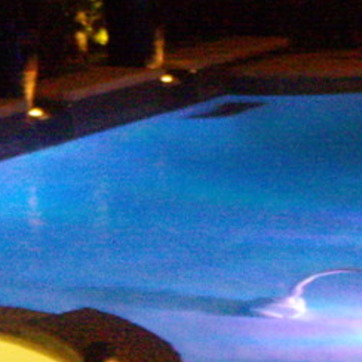
Material: water